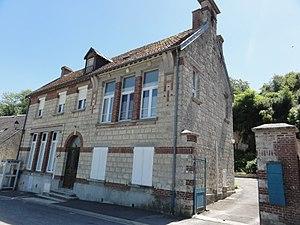
Serval (Aisne) mairie
Serval est une commune française située dans le département de l'Aisne, en région Hauts-de-France.